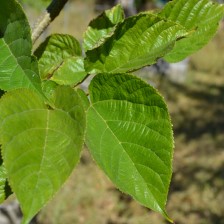
Variety: TaiwanStraberry